Hervé Harant

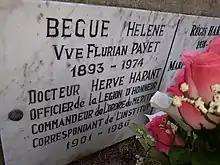
The tomb of Hervé Harant at Cimetière Vieux, Béziers.

Hervé Harant (born September 2, 1901 in Paulhan, Hérault–1986, Montpellier) was a French physician